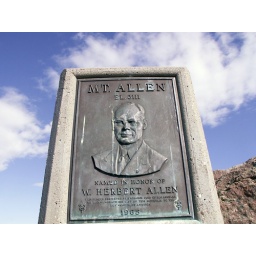
A monument marking the summit of the tallest mountain in the Santa Monica Mountains, Sandstone Peak, el. 3111'.